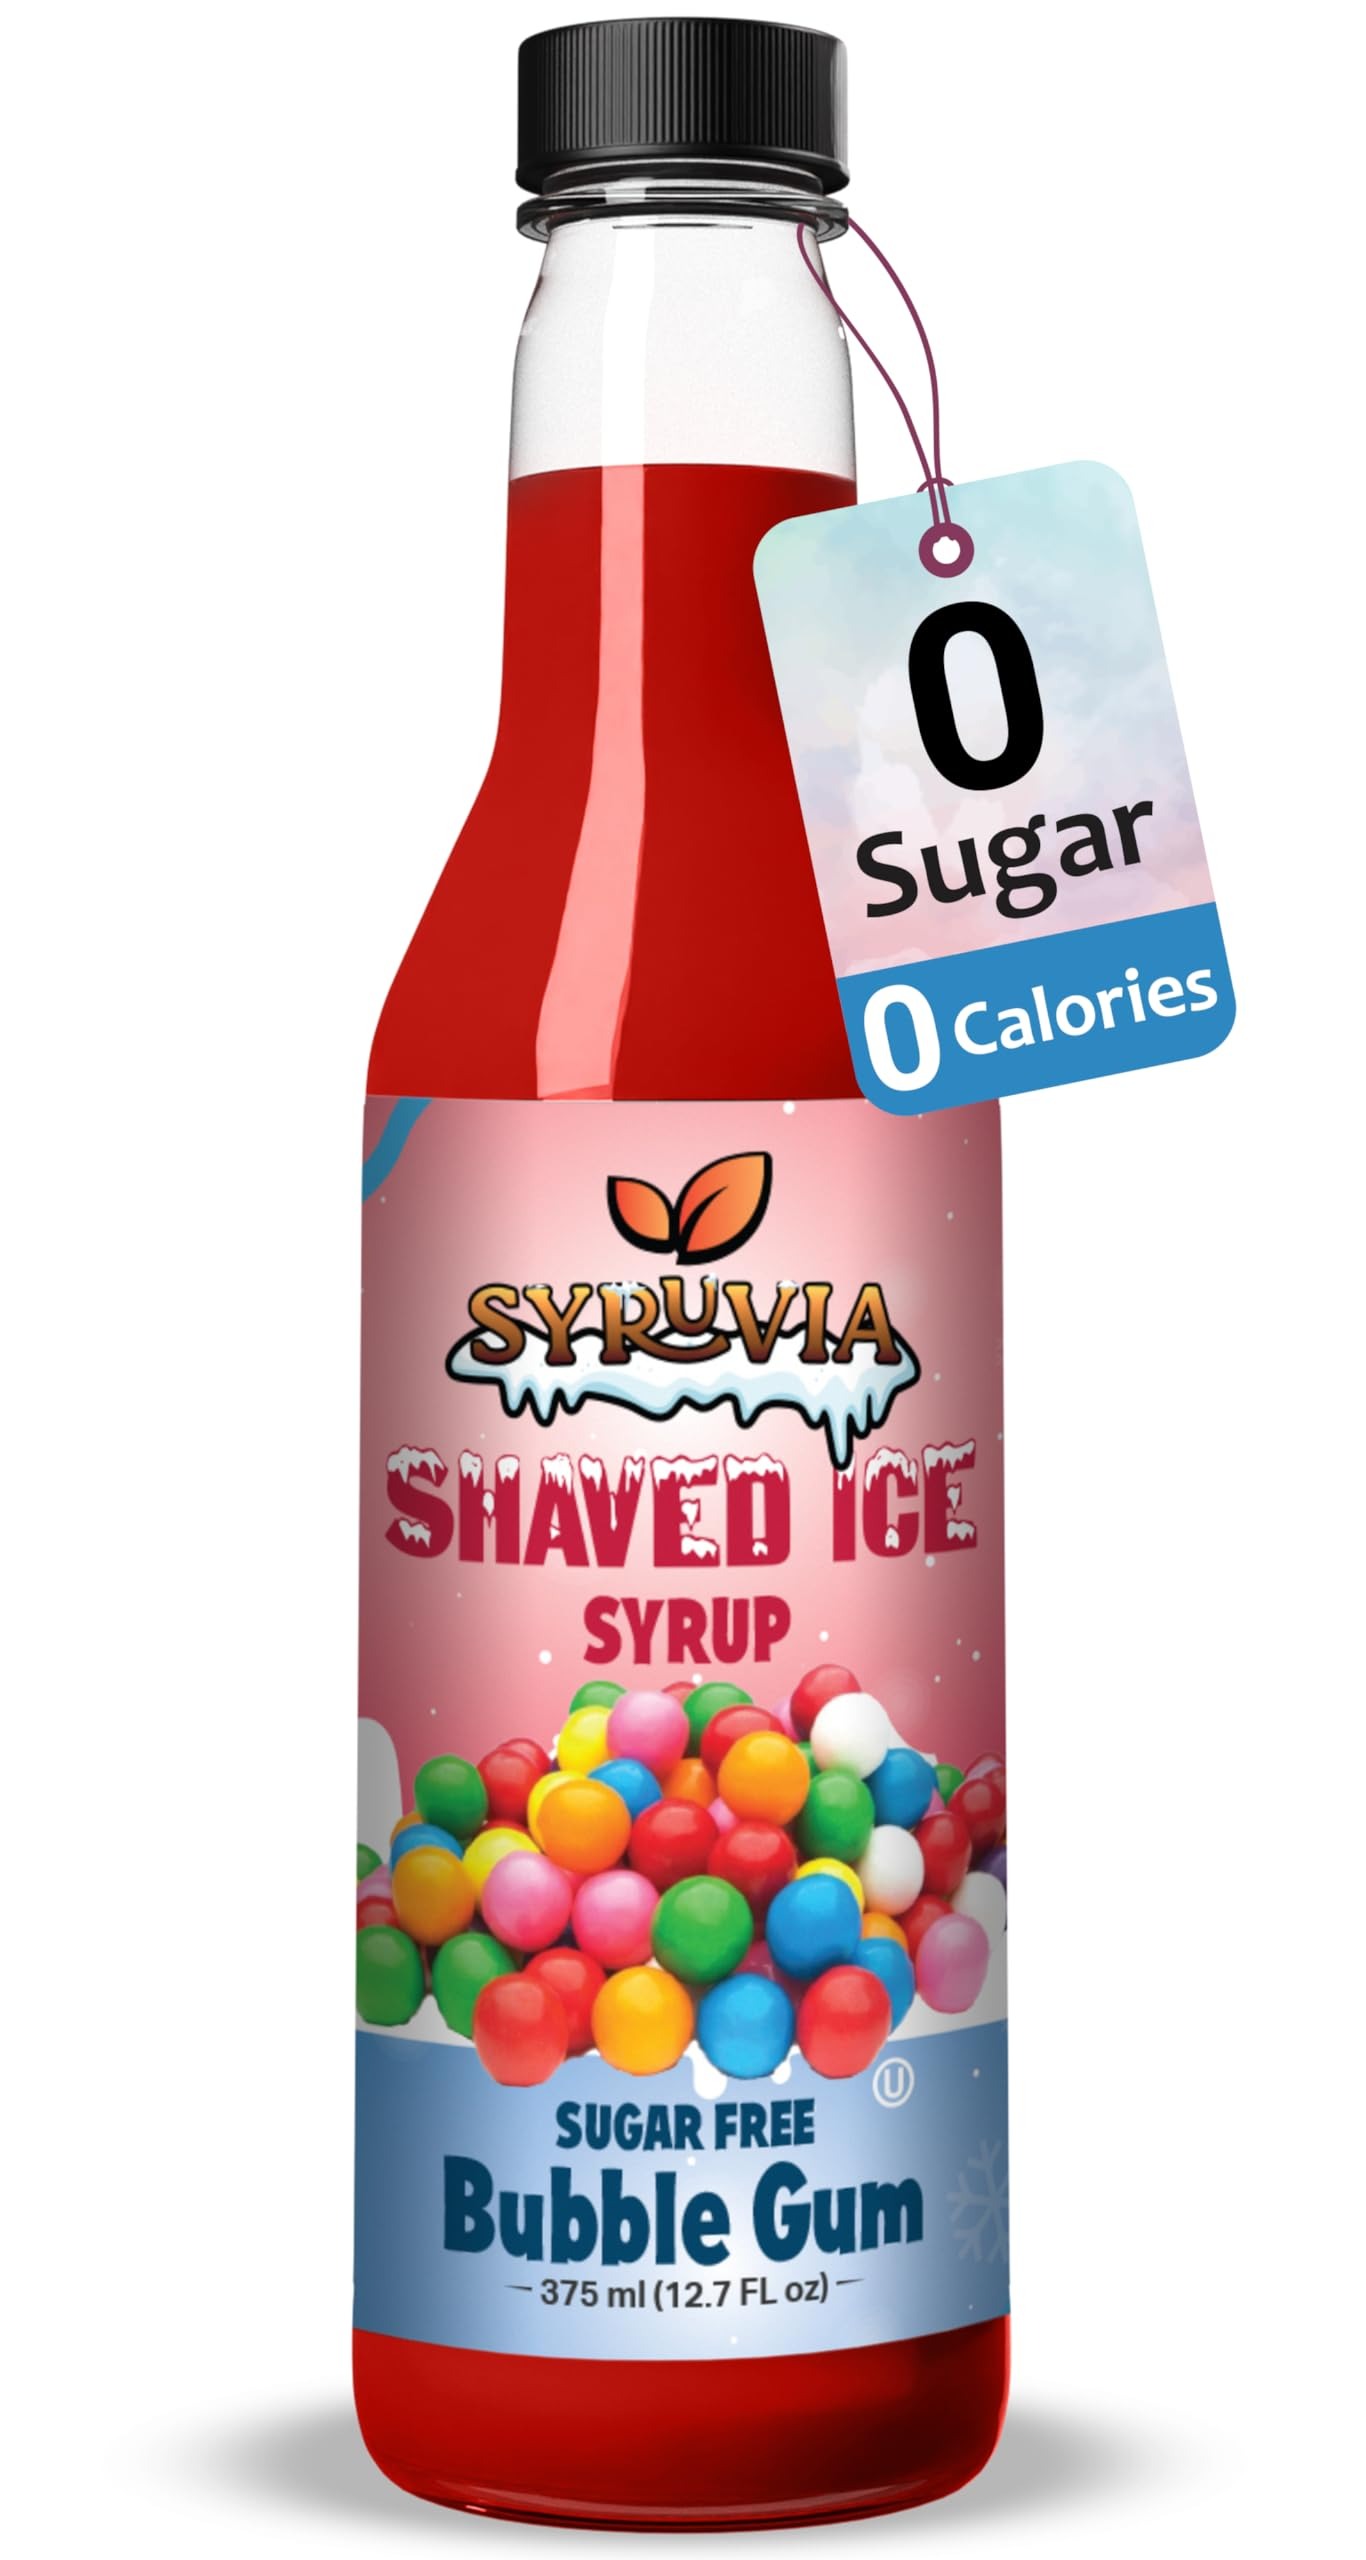
Item Name: Syruvia Sugar-Free Snow Cone Syrup 12.7oz -Bubble Gum - 0 Calorie Syrup For Shaved Ice, Snow Cones, Slushies, Italian Soda, Popsicles. Keto Friendly, Kosher, Dairy Free
Bullet Point 1: Bold and Delicious Flavor: These snow cone flavors will instantly flood your taste buds with a delicious, refreshing flavor that will pamper your senses. A perfect way of soothing your sweet cravings during those hot summer days!
Bullet Point 2: Sugar Free Bubble Gum: All of the taste, and none of the guilt! Following your diet is now easier than ever while still indulging your senses with your favorite treat! The sugar free bubble gum syrup is perfect for those watching their weight!
Bullet Point 3: Guilt-Free and Delicious: Enjoy your favorite icy desserts without the added guilt of extra calories! These sugar free snow cone flavors contain no added sugar, being ideal for men and women with special dietary restrictions or for those watching their weight!
Bullet Point 4: Endless Possibilities: The Syruvia snow cone syrups are incredibly versatile and will allow you to create delicious home-made iced treats that everyone will love! Use them to make snow cones, slushes, ice pops, shakes, smoothies, homemade sodas and much more!
Bullet Point 5: The Hit of Every Party: Whether for summer pool parties, beach parties, picnics, outdoor family BBQ, kids birthday parties, these flavor syrups for drinks will certainly be a hit for every special event!
Bullet Point 6: Premium Recipe: This syrup for cone filling machines and shaved ice is made with premium ingredients, being kosher, non-GMO, dairy-free and with a long shelf life. No mixing required, the syrup is ready to use!
Product Description: Syruvia is a trusted, reliable brand focusing on delivering premium, cost affordable gourmet products and syrups meant to add taste and flavor to your drinks, desserts and treats, without compromising on your safety or comfort. We rely on safe ingredients, carefully tested recipes and trusted suppliers, in order to meet every customer’s rigorous quality expectations. Not entirely pleased with what you received? Tell us all about it and our friendly customer care team will quickly address the situation!<br> <br> Delicious and Refreshing Snow Cone Syrup Varieties for All Tastes<br> <br> The Syruvia snowcone syrup flavors are an excellent choice for snow cone, ice pops and soda enthusiasts, allowing you to add flavor, taste and color to your favorite summer desserts! Available in 9 different flavors, with 3 sugar free options for those with special dietary restrictions, these flavor syrups for drinks are easy to use, convenient and incredibly versatile, pampering your taste buds with every bite.<br> <br> Not entirely convinced? Here are some of the amazing features of this snow cones flavors syrup:<br> <br> 1. Available varieties: blue raspberry, blue cotton candy, very cherry, pina colada, grape, bubble gum, sugar free very cherry, sugar free blue raspberry, sugar free pina colada;<br> 2. Convenient 12.7fl oz flavors;<br> 3. Delicious and intense taste;<br> 4. Vibrant colors;<br>
Value: 12.7
Unit: Fl Oz

Price: 8.99